Chameleon Jail

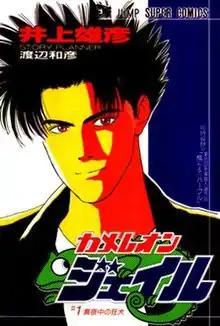
Cover of volume 1

is a Japanese manga series written by Kazuhiko Watanabe and illustrated by Takehiko Inoue, who is more well known for his subsequent manga, "Slam Dunk". "Chameleon Jail" is Inoue's first manga series to be compiled in form. It was first published in Shueisha's "Weekly Shōnen Jump" in Japan in 1989. The story centers on a "risk hunter" named Chameleon Jail, who thwarts and solves crimes by using a superhuman ability to change his appearance at will.